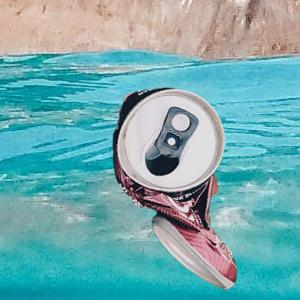
Label: cans